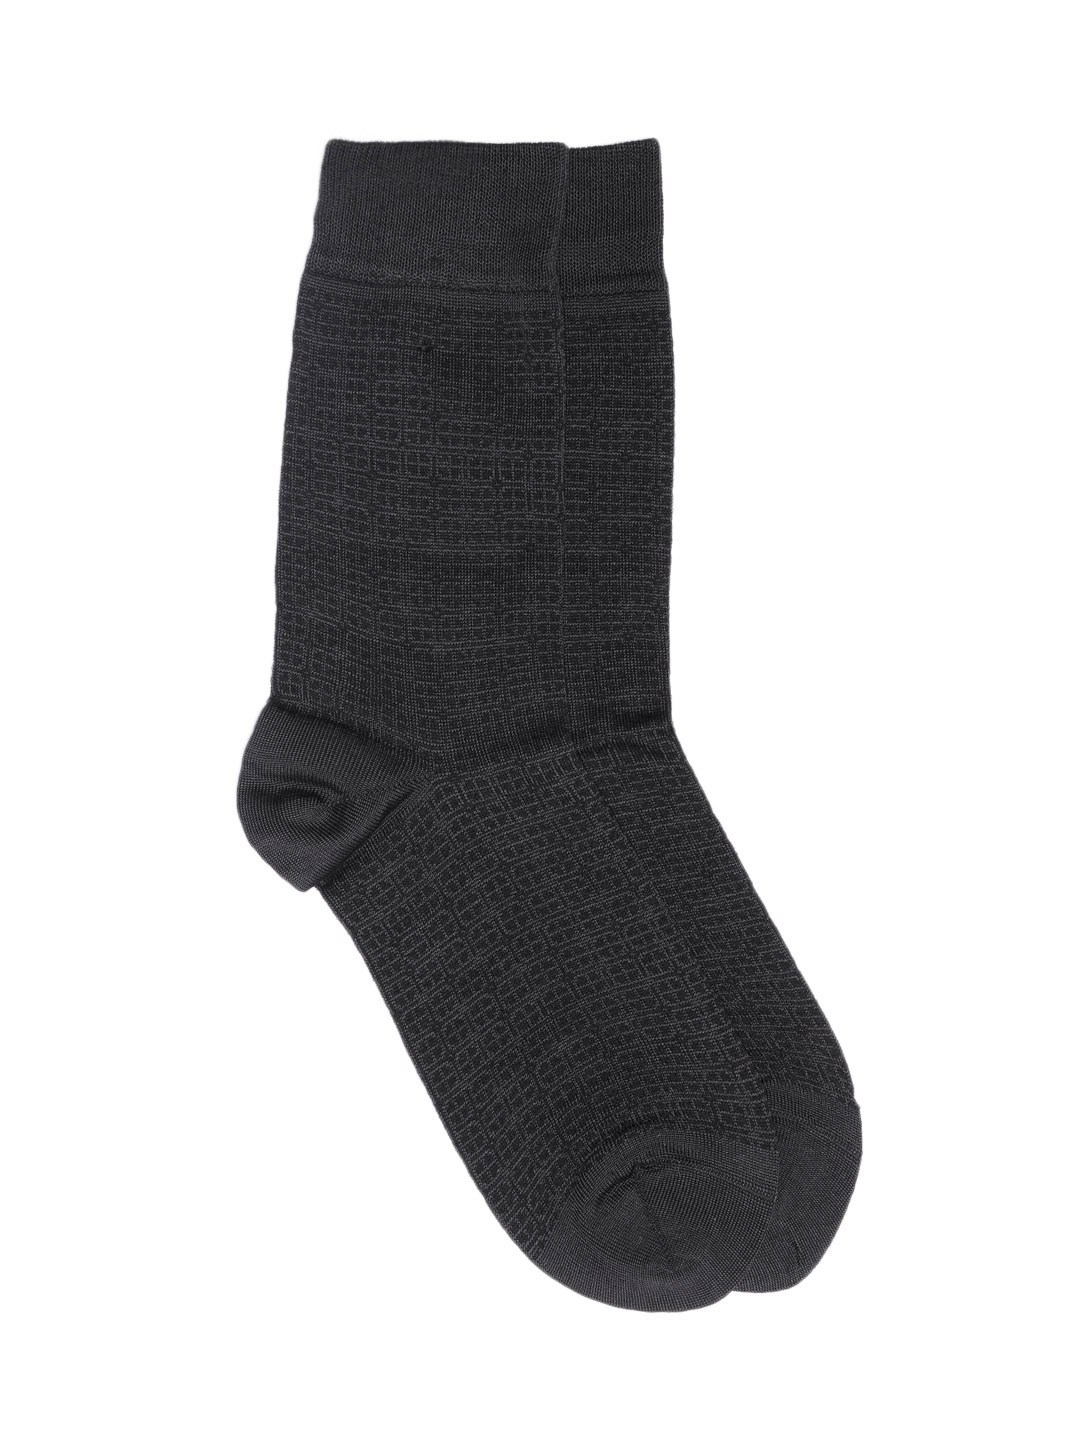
Raymond Men Black Socks
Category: Accessories / Socks / Socks
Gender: Men
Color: Black
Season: Summer 2016
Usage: Casual